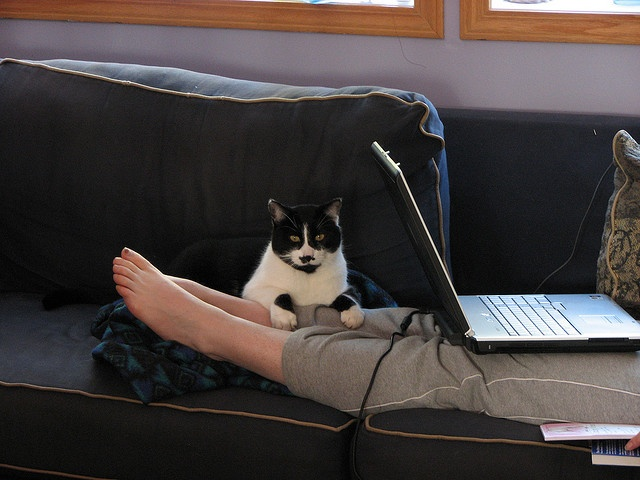
a cat laying its front paws on a person's legs
A cat sitting on a person legs, with a laptop on their lap.
A cat sits on the legs of a person using a laptop computer.
a black and white cat a person a couch and laptop
A cat rests his paws on a person's leg.